Jen Smith

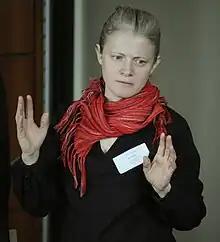
Jen Smith, 2011

Jen Smith is an artist, musician, zine editor, and activist from the United States. Smith is credited with being the inspiration behind the term riot grrrl and being one of the architects of the movement.